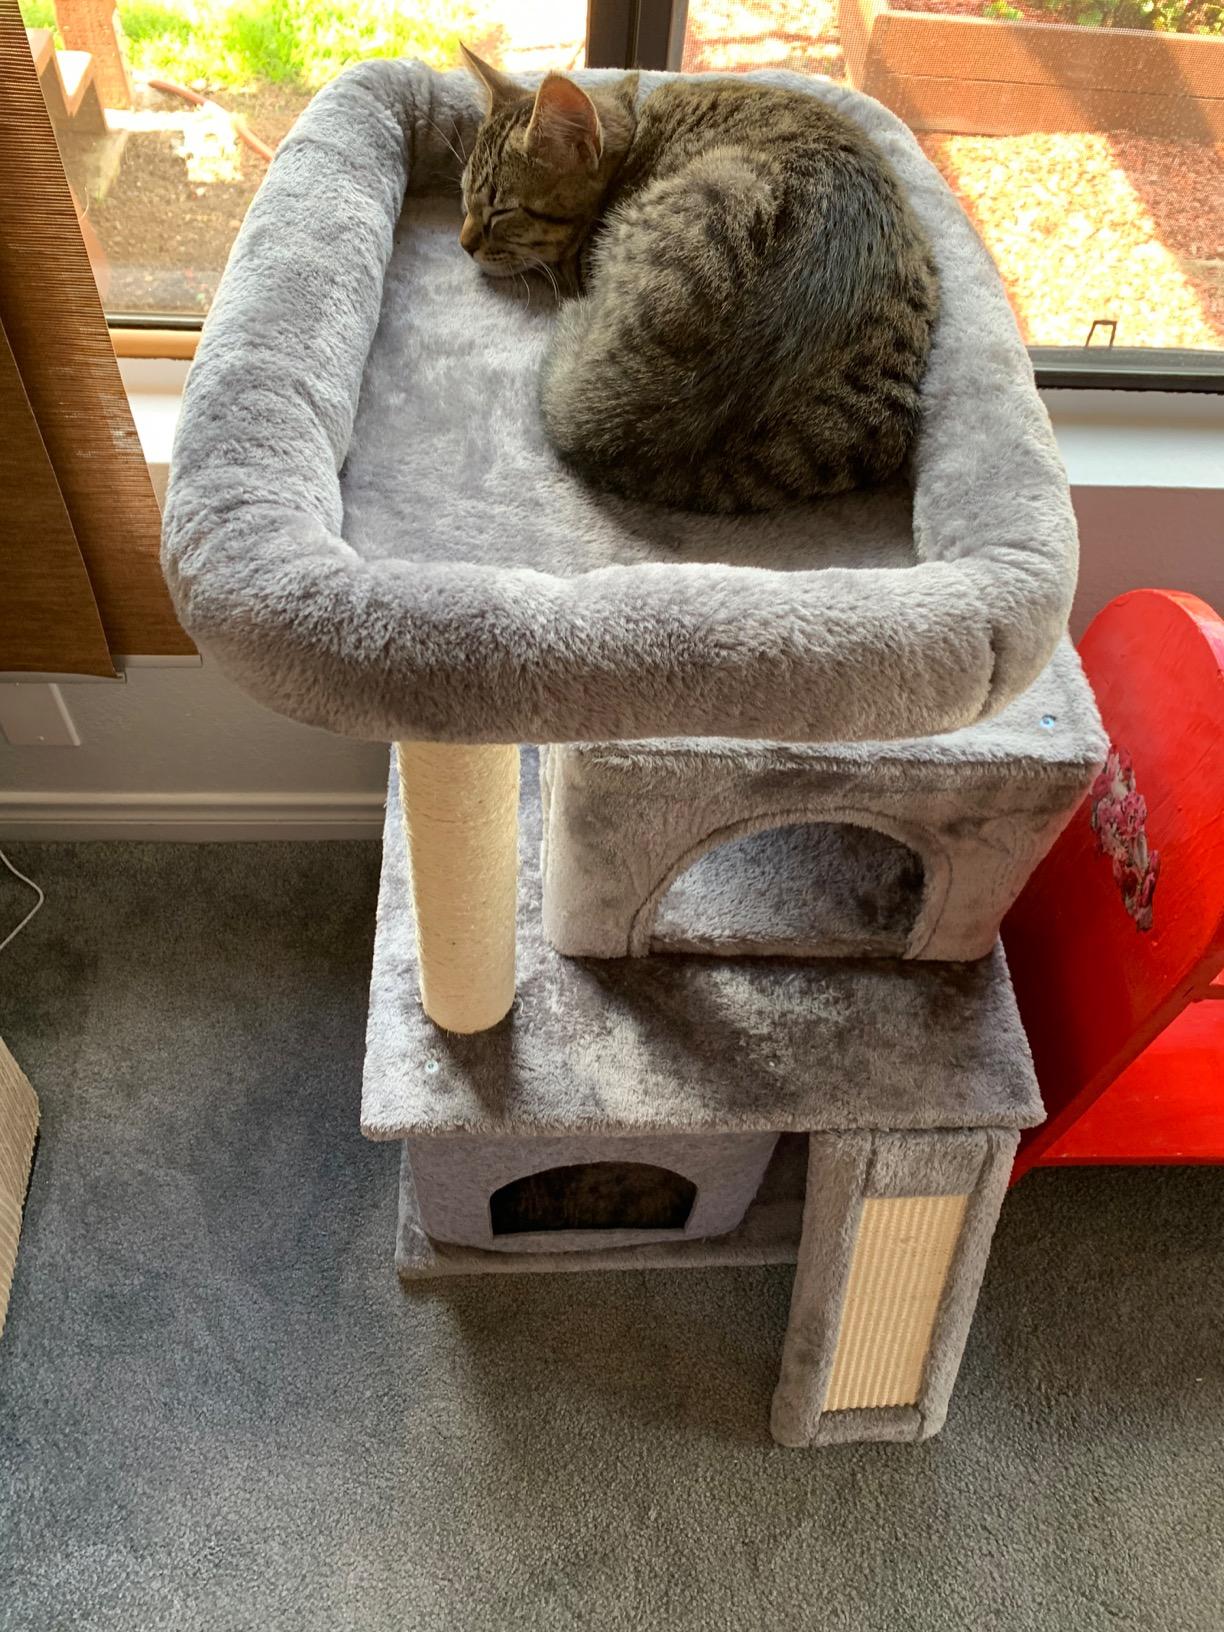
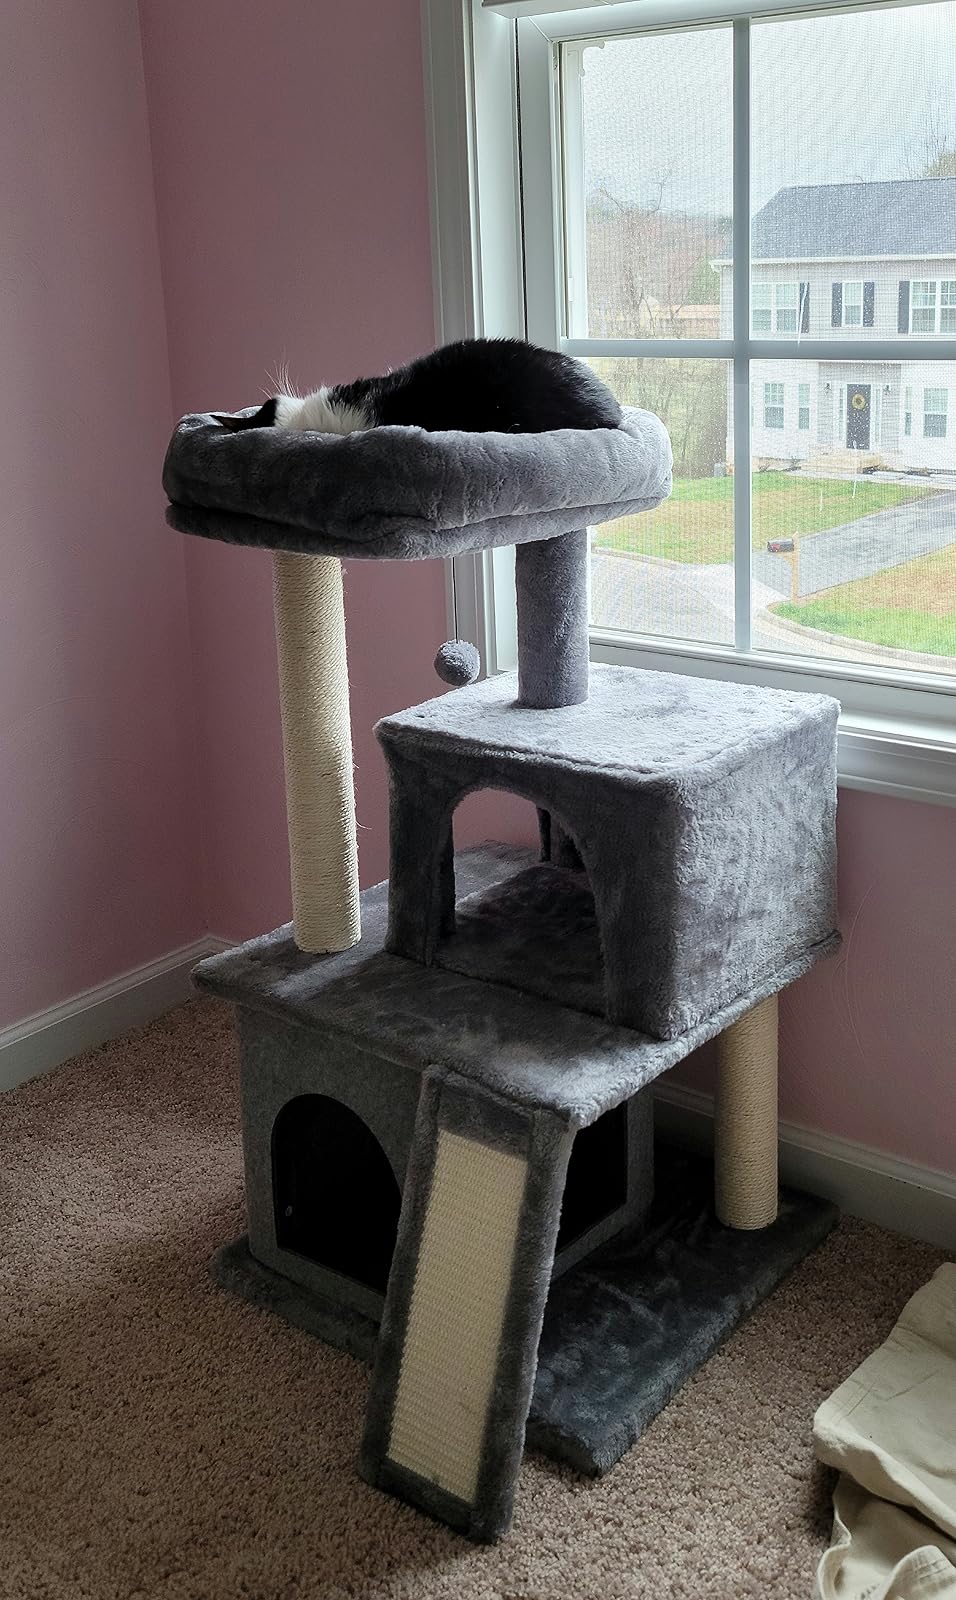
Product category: items_cat tree
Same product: yes